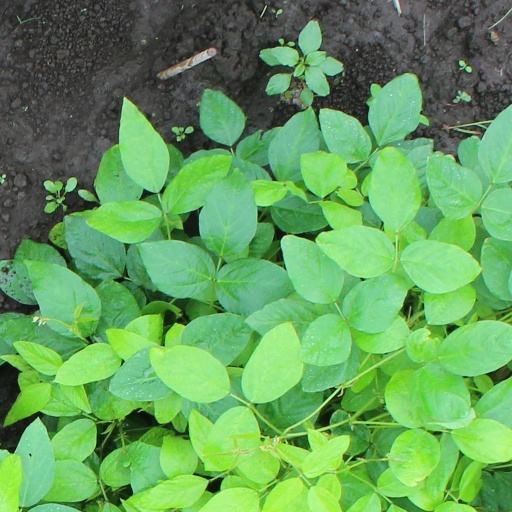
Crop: soybean